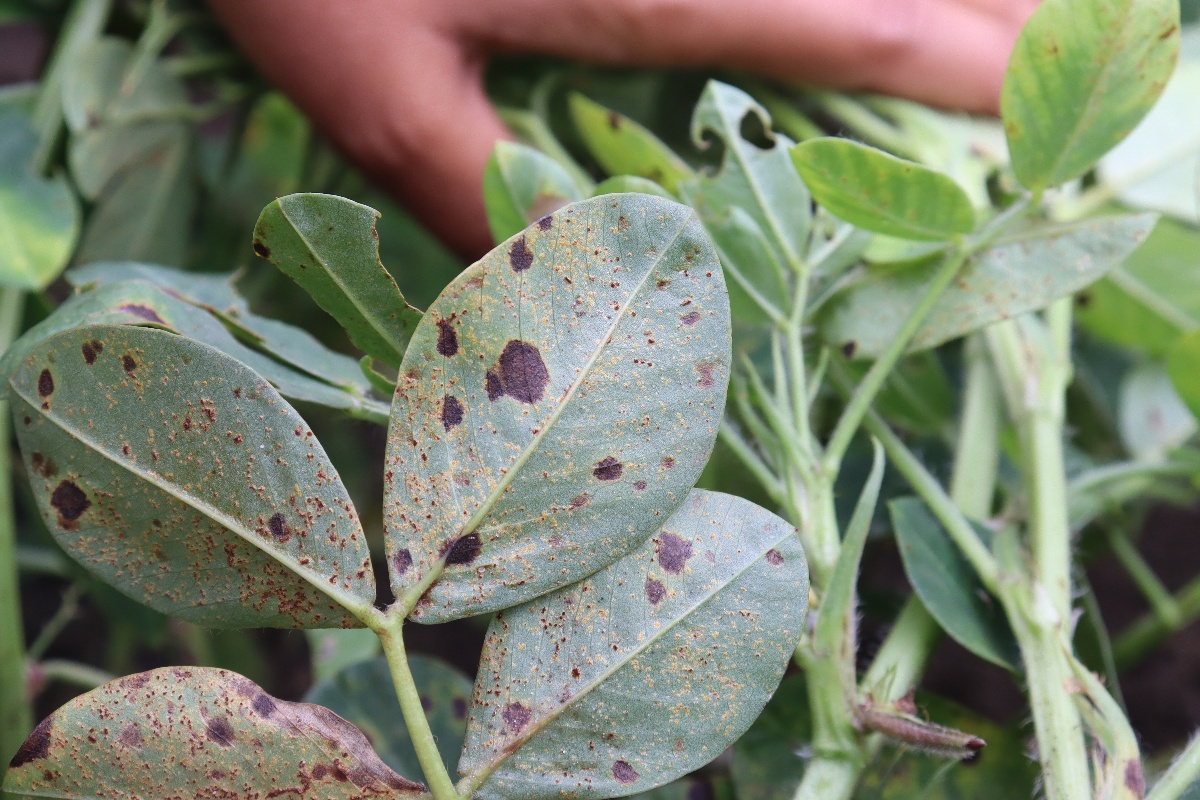
Label: rust